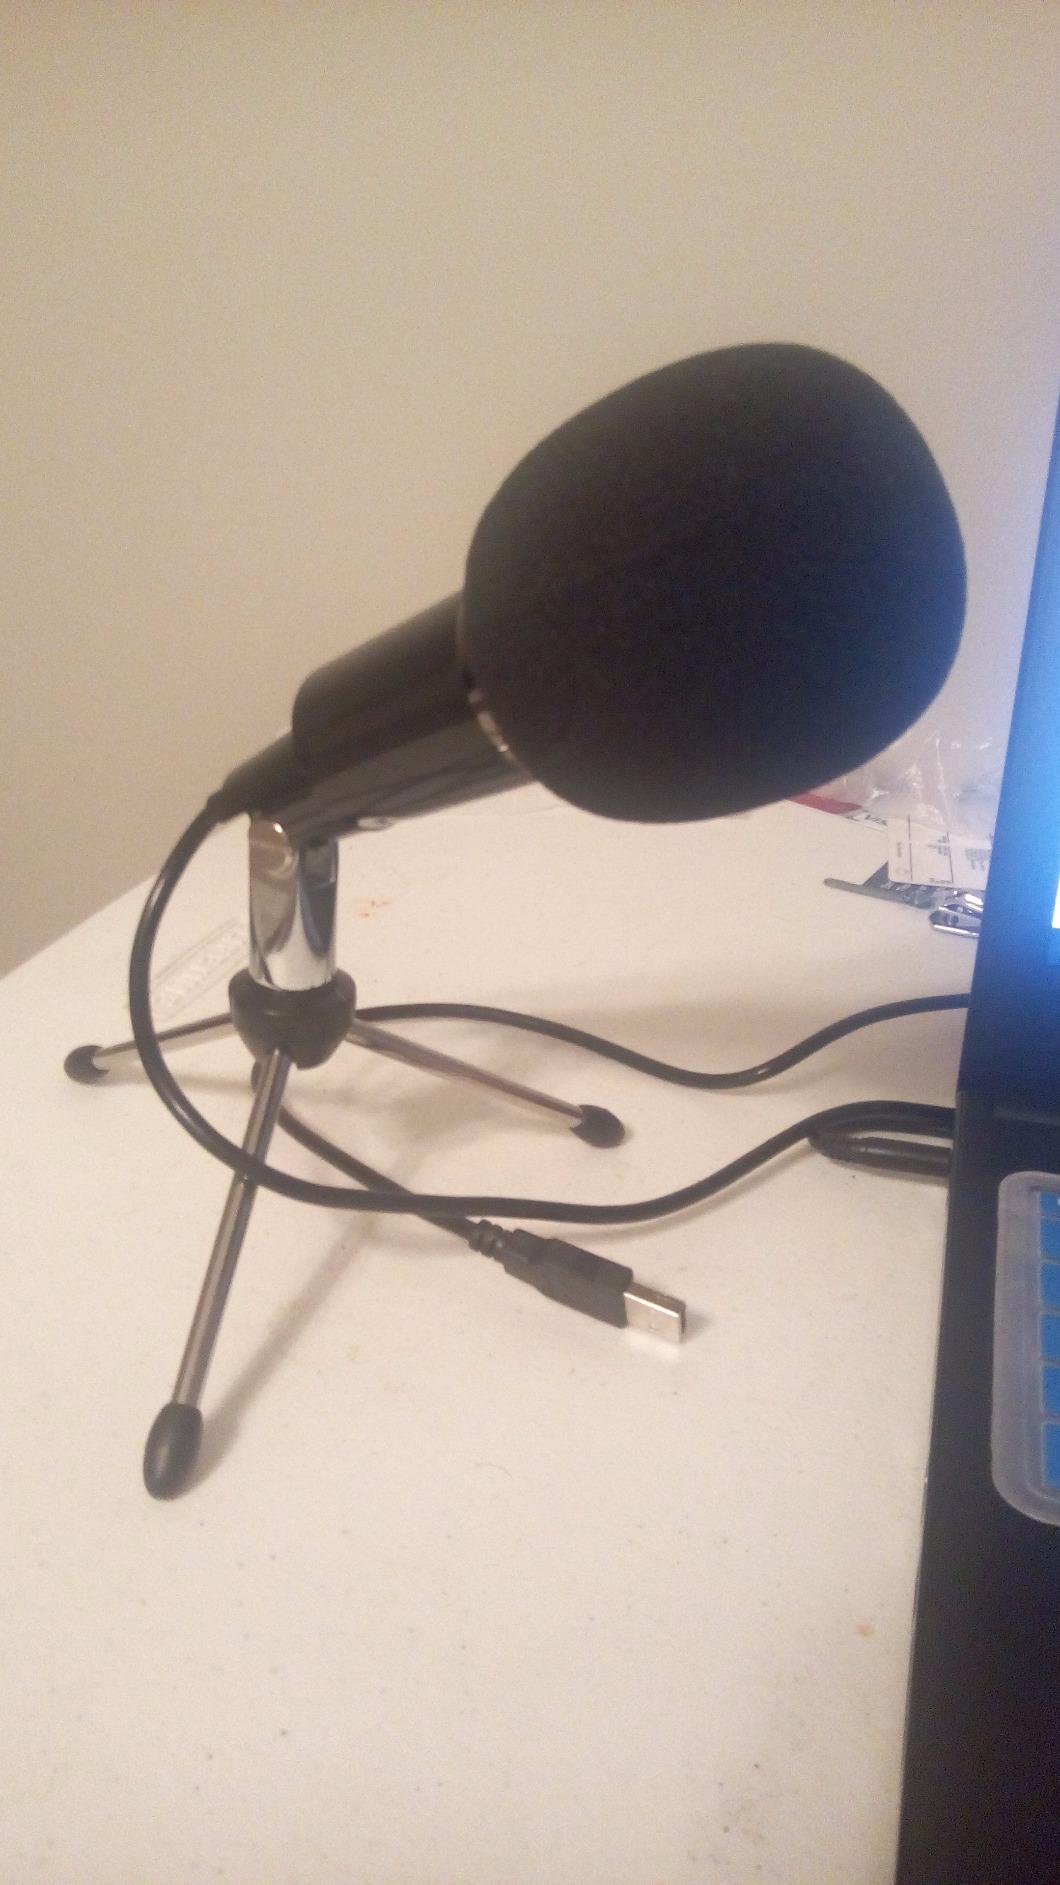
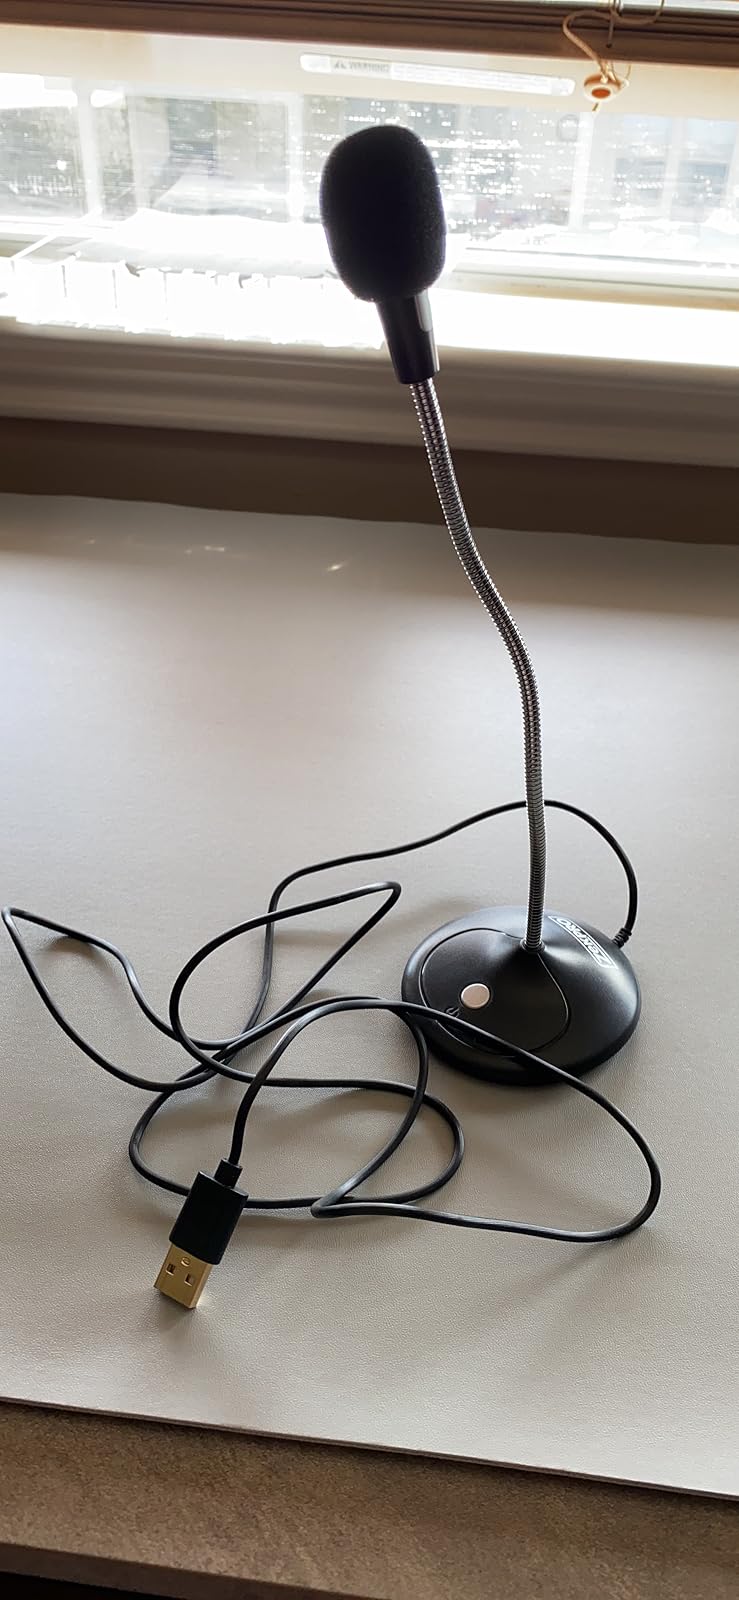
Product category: microphone
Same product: no